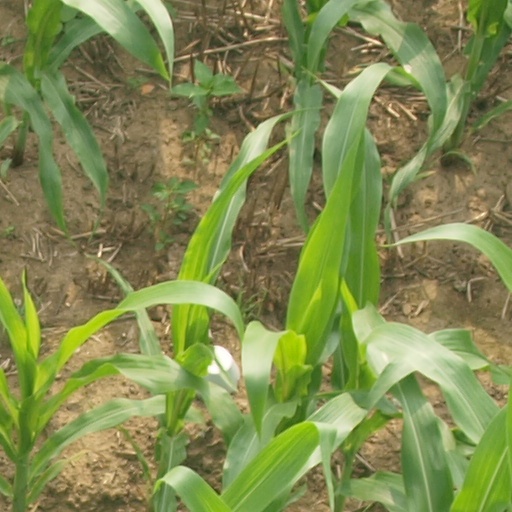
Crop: maize; corn